Andrew Carnegie

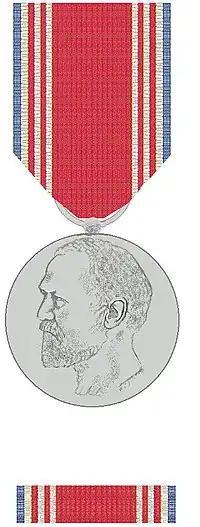
Dutch medal of the Carnegie Hero Fund

Among his many philanthropic efforts, the establishment of public libraries throughout the United States, Britain, Canada, New Zealand, and mostly other English-speaking countries was especially prominent. In this special driving interest of his, Carnegie was inspired by meetings with philanthropist Enoch Pratt (1808–1896). The Enoch Pratt Free Library (1886) of Baltimore, Maryland, impressed Carnegie deeply; he said, "Pratt was my guide and inspiration."